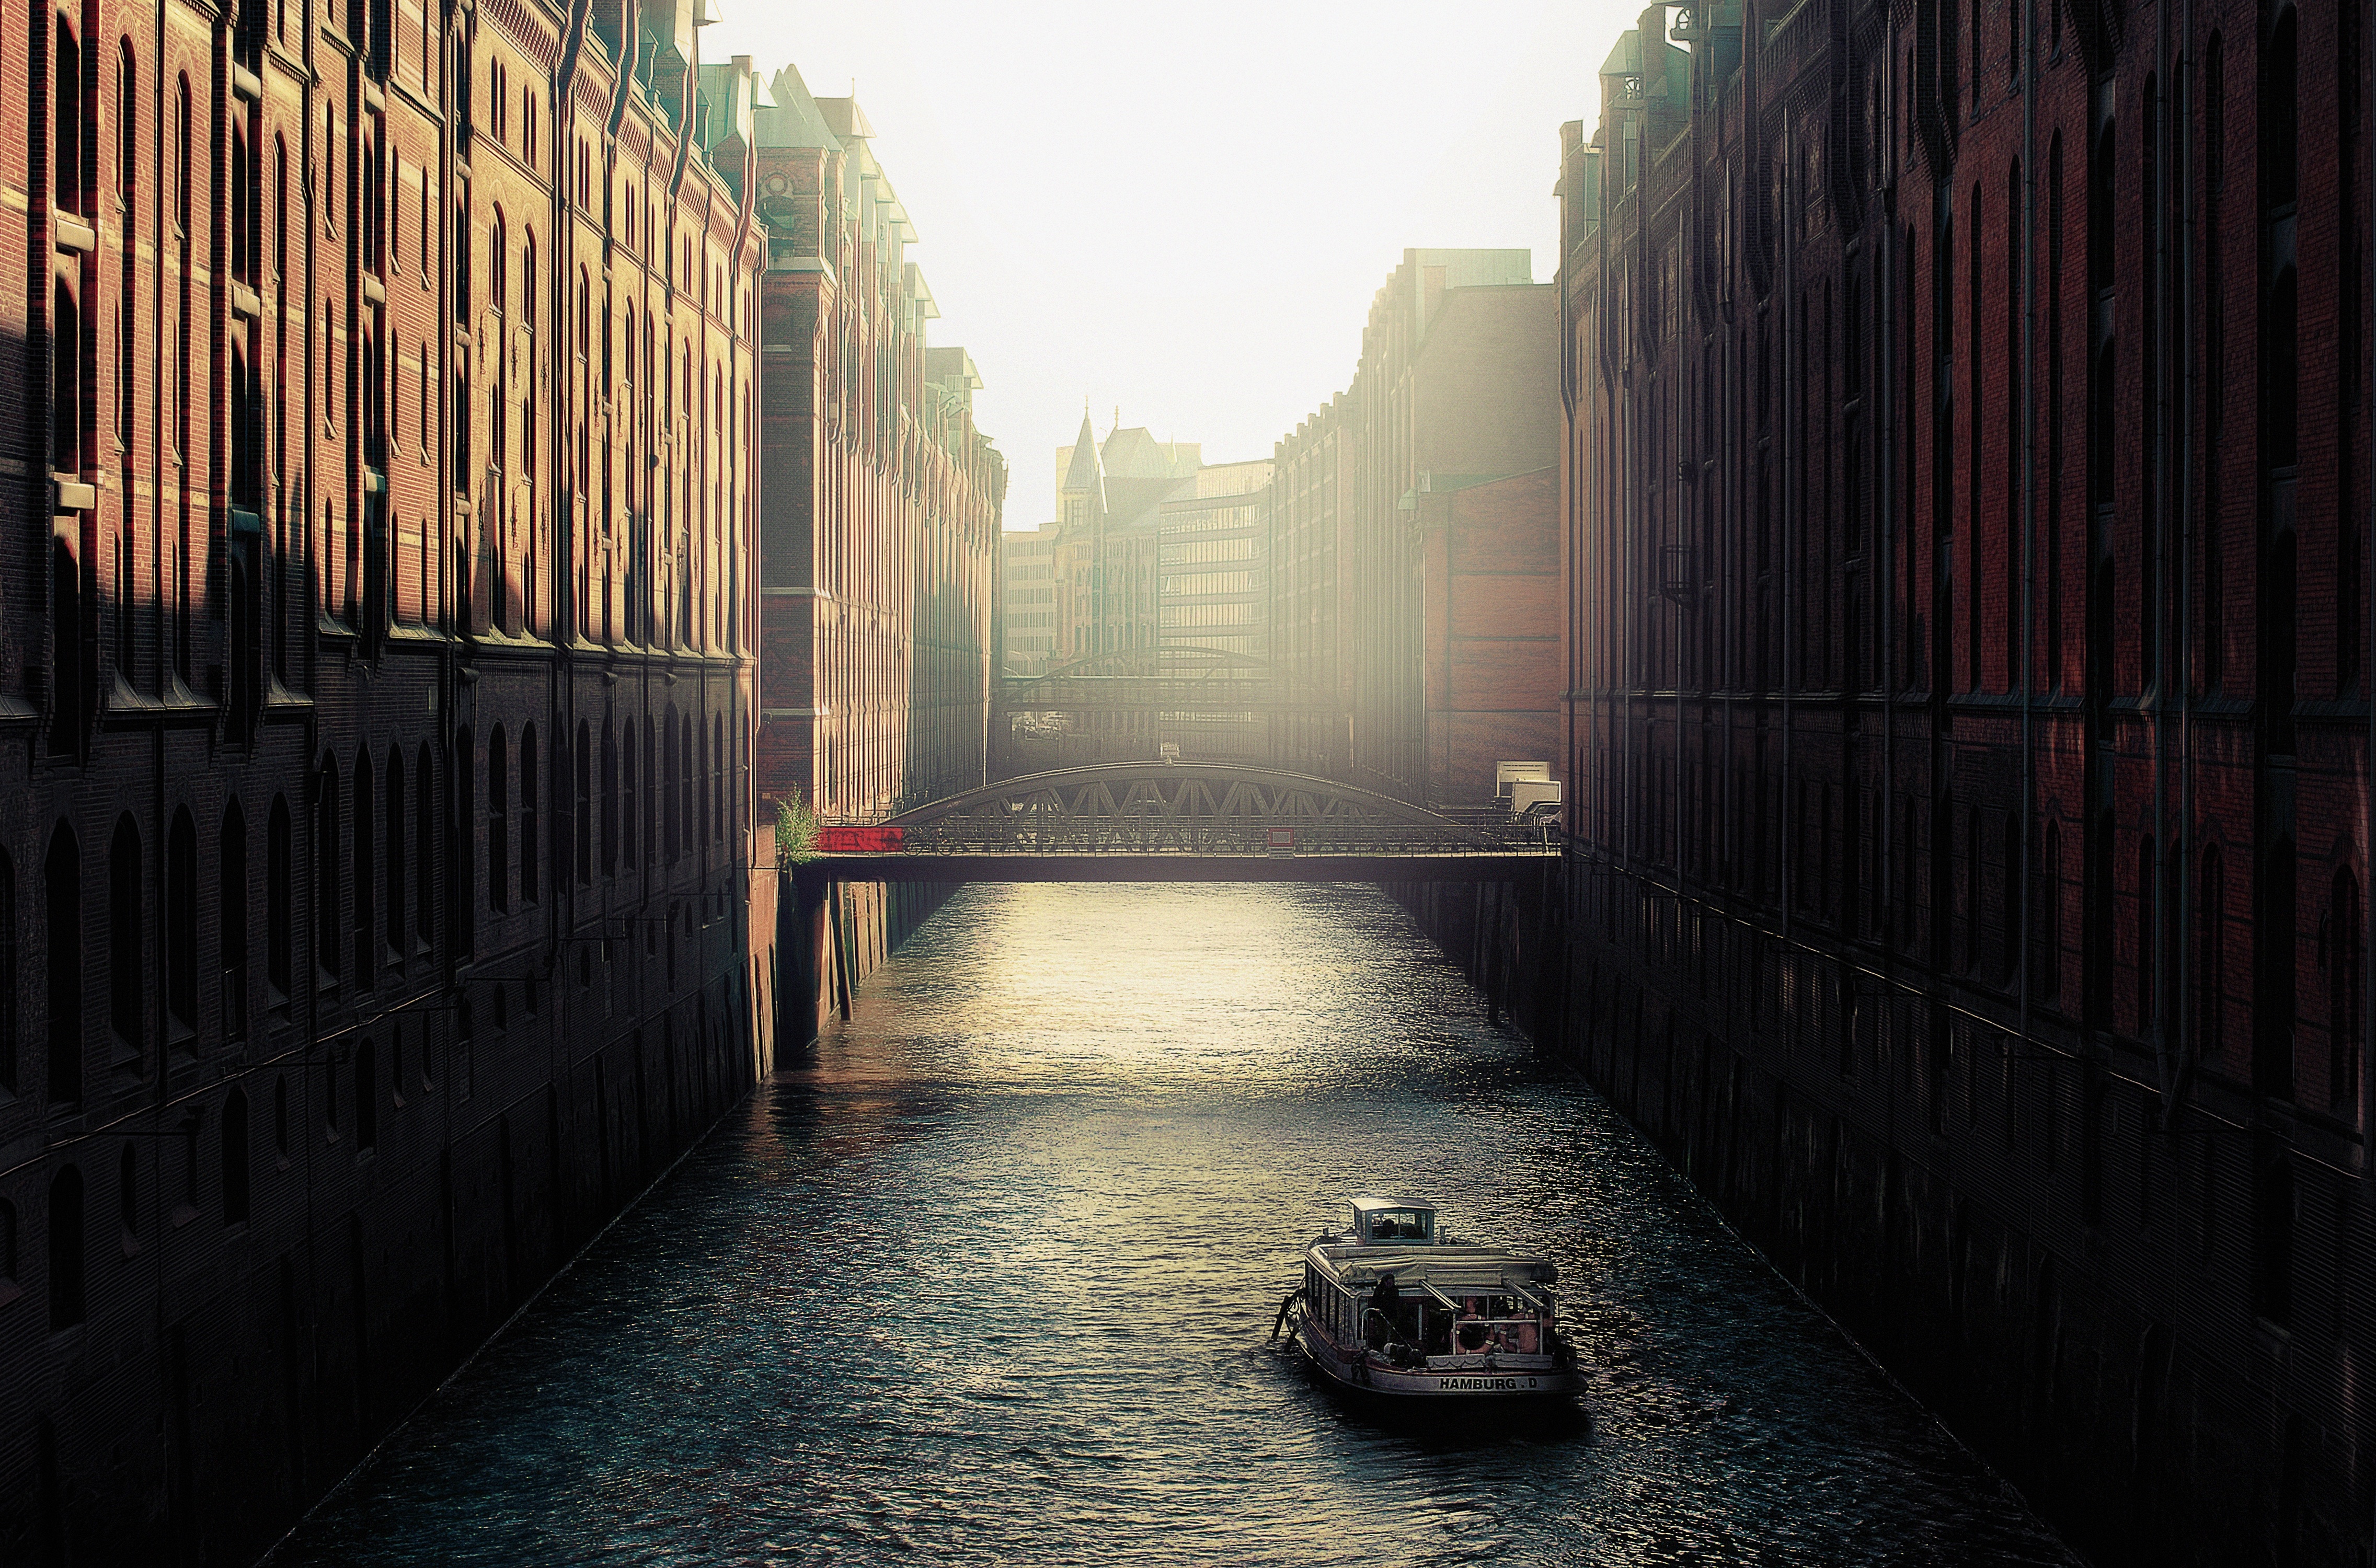
light, road, boat, bridge, street, night, sunlight, morning, alley, city, canal, cityscape, transportation, evening, reflection, color, darkness, waterway, infrastructure, urban area, atmospheric phenomenon